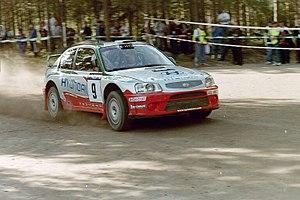
Kenneth Eriksson, né le 13 mai 1956 à Äppelbo, est un pilote de rallye suédois.